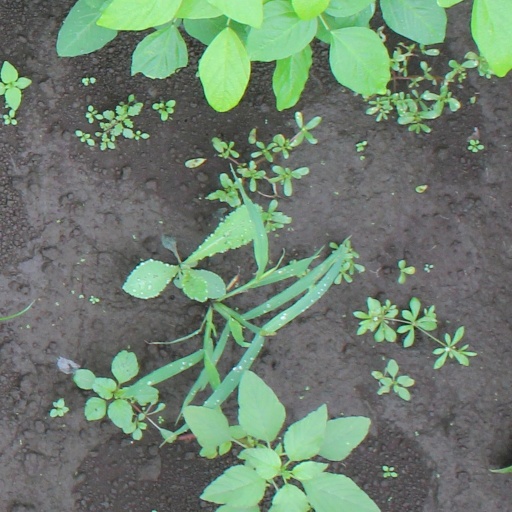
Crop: soybean